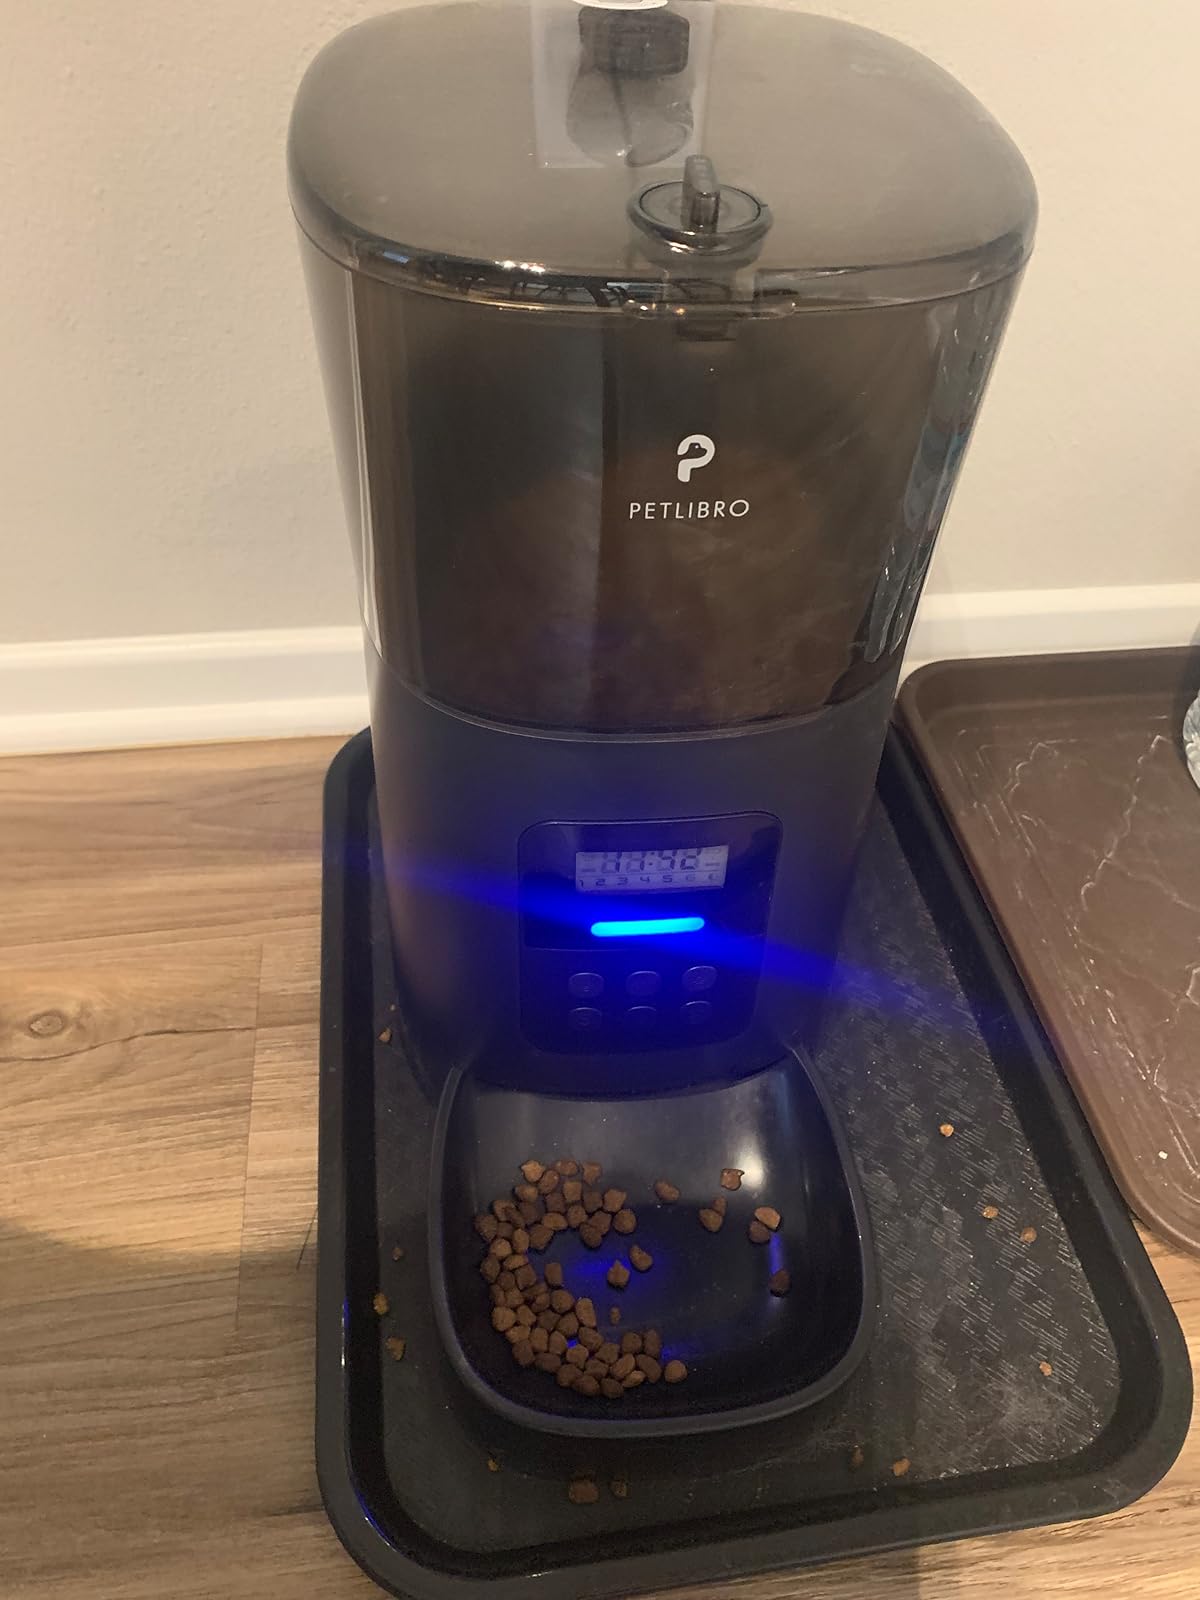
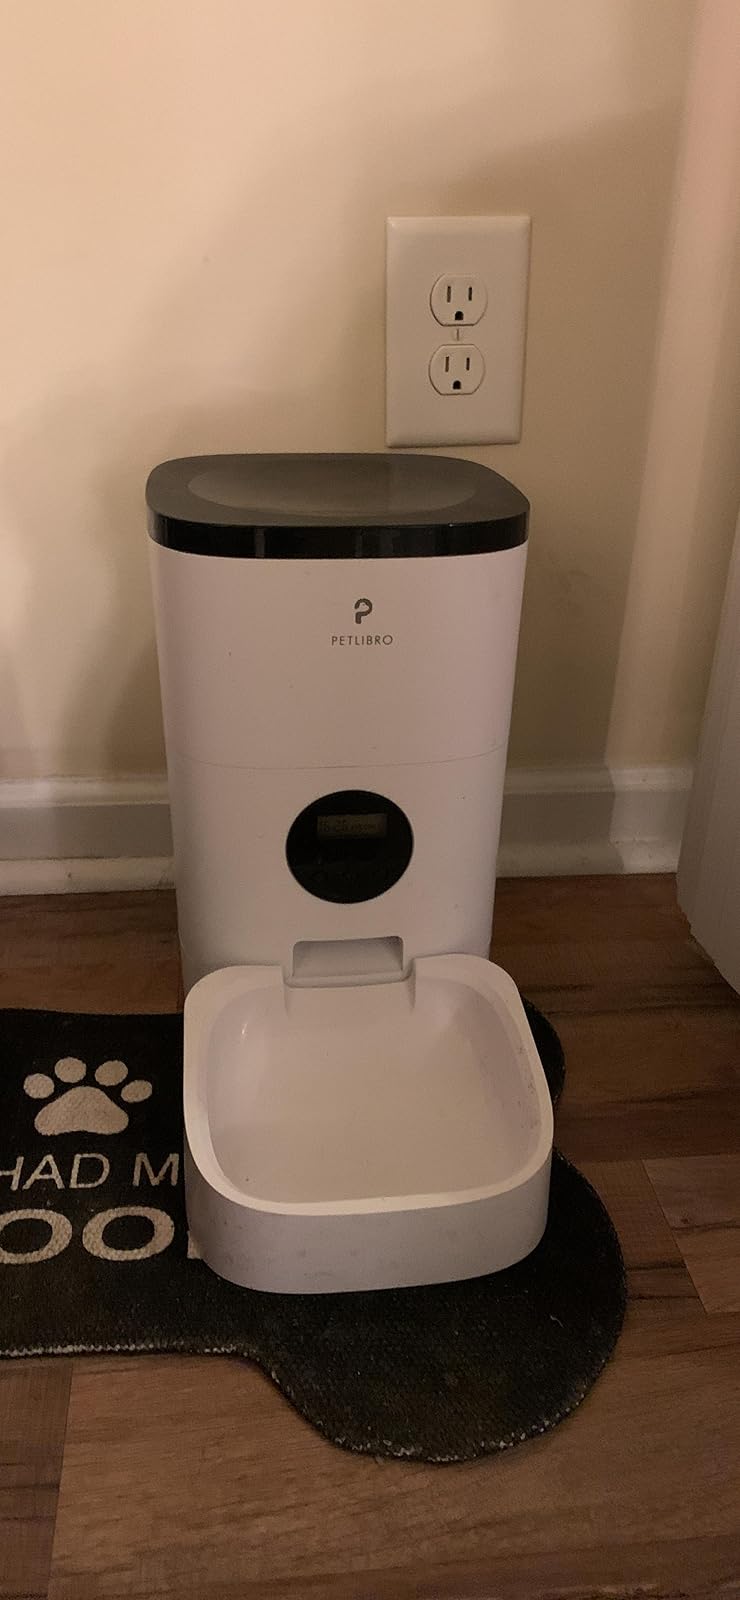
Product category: items_feeder
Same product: no